Pete Johnson (American football, born 1954)

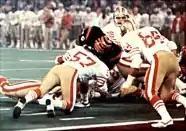
Johnson ("center") with the Bengals in Super Bowl XVI

Pete Johnson (born Willie James Hammock; March 2, 1954) is an American former professional football player who was a fullback for eight seasons in the National Football League (NFL), primarily with the Cincinnati Bengals. He played college football for the Ohio State Buckeyes and was selected by the Bengals in the second round of the 1977 NFL draft.